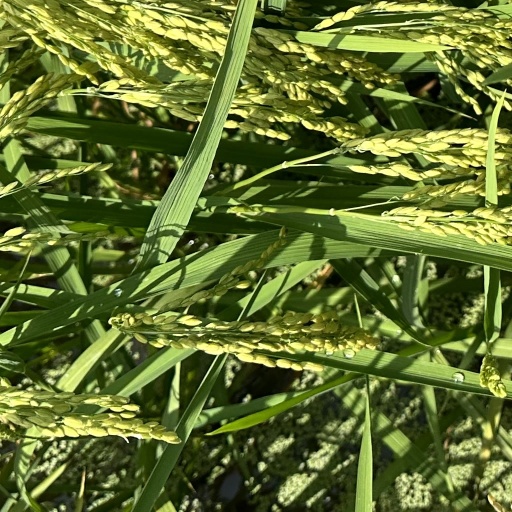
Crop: rice